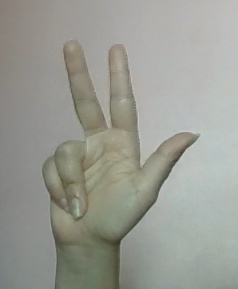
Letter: al